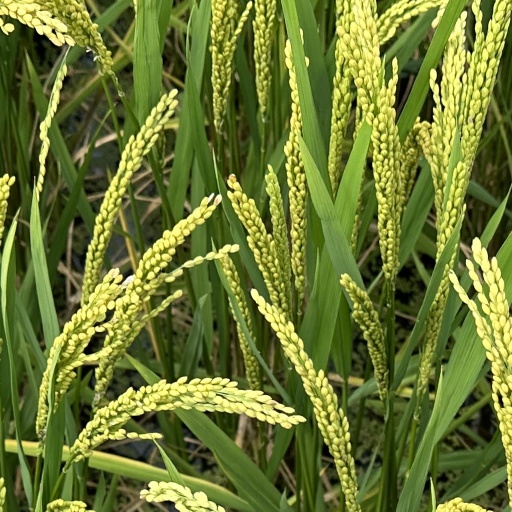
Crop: rice